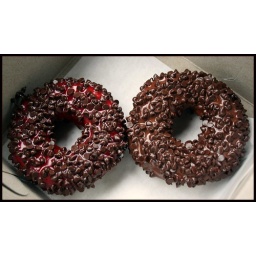
31 of 365: i wish we didn't have to hover in the car eating our donuts like crack addicts